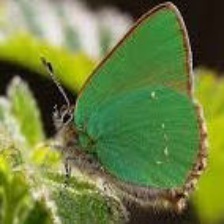
Species: GREEN HAIRSTREAK
Butterfly family (ImageNet category): lycaenid_butterfly